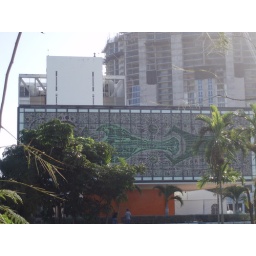
The building behind with the mosaic stained glass windows are illuminated from within at night